Thetford Academy, Vermont

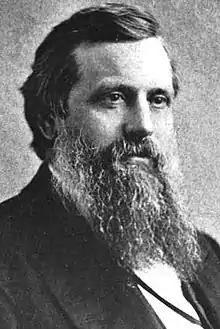
John Eaton, Union Army brevet brigadier general and U.S. Commissioner of Education

The school's campus spans 295 acres and includes several athletic fields, as well as a trail network that enables hiking, walking, running, mountain biking, and Nordic skiing. Thetford Academy is centered on a grassy quad, with its main buildings arrayed around it. These include the White Building and annex, Anderson Hall, the Vaughan Alumni Gymnasium, and the Arts and Sciences Building. The academy completed a campus development project in 2010, which included new science labs, physical education and athletics team facilities, a theater of performing arts, and a greenhouse.